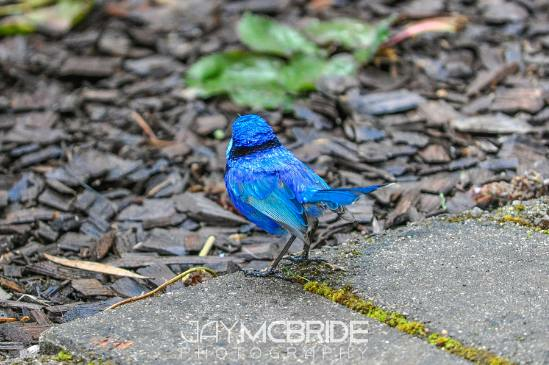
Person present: No